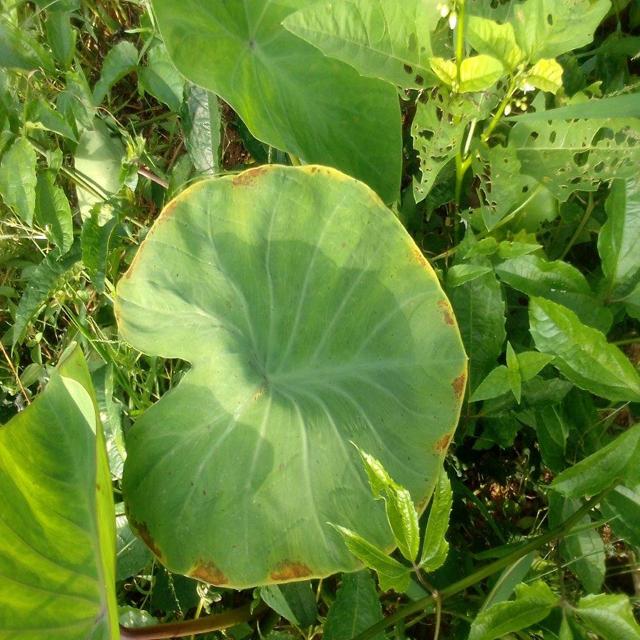
Label: Early_Blight